Family 1

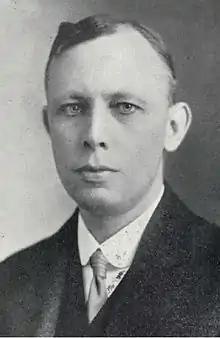
Kirsopp Lake c. 1914

Family 1 is the name given to a group of Greek New Testament minuscule manuscripts of the Gospels, identified by biblical scholar Kirsopp Lake. These manuscripts vary in date from the 12th to the 15th century. The group takes its name from minuscule codex 1, now in the Basel University Library, Switzerland. "Family 1" is also symbolized as ƒ in critical editions of the Greek New Testament. Textual-critic Hermann von Soden refers to the group as I. Initially named after minuscule 1, later studies have demonstrated that another minuscule, minuscule 1582, is likely a better candidate as a representation of the archetype from which the Family 1 manuscripts are descended.